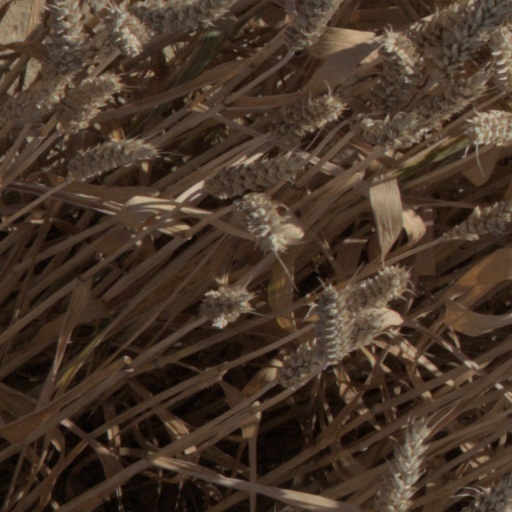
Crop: wheat